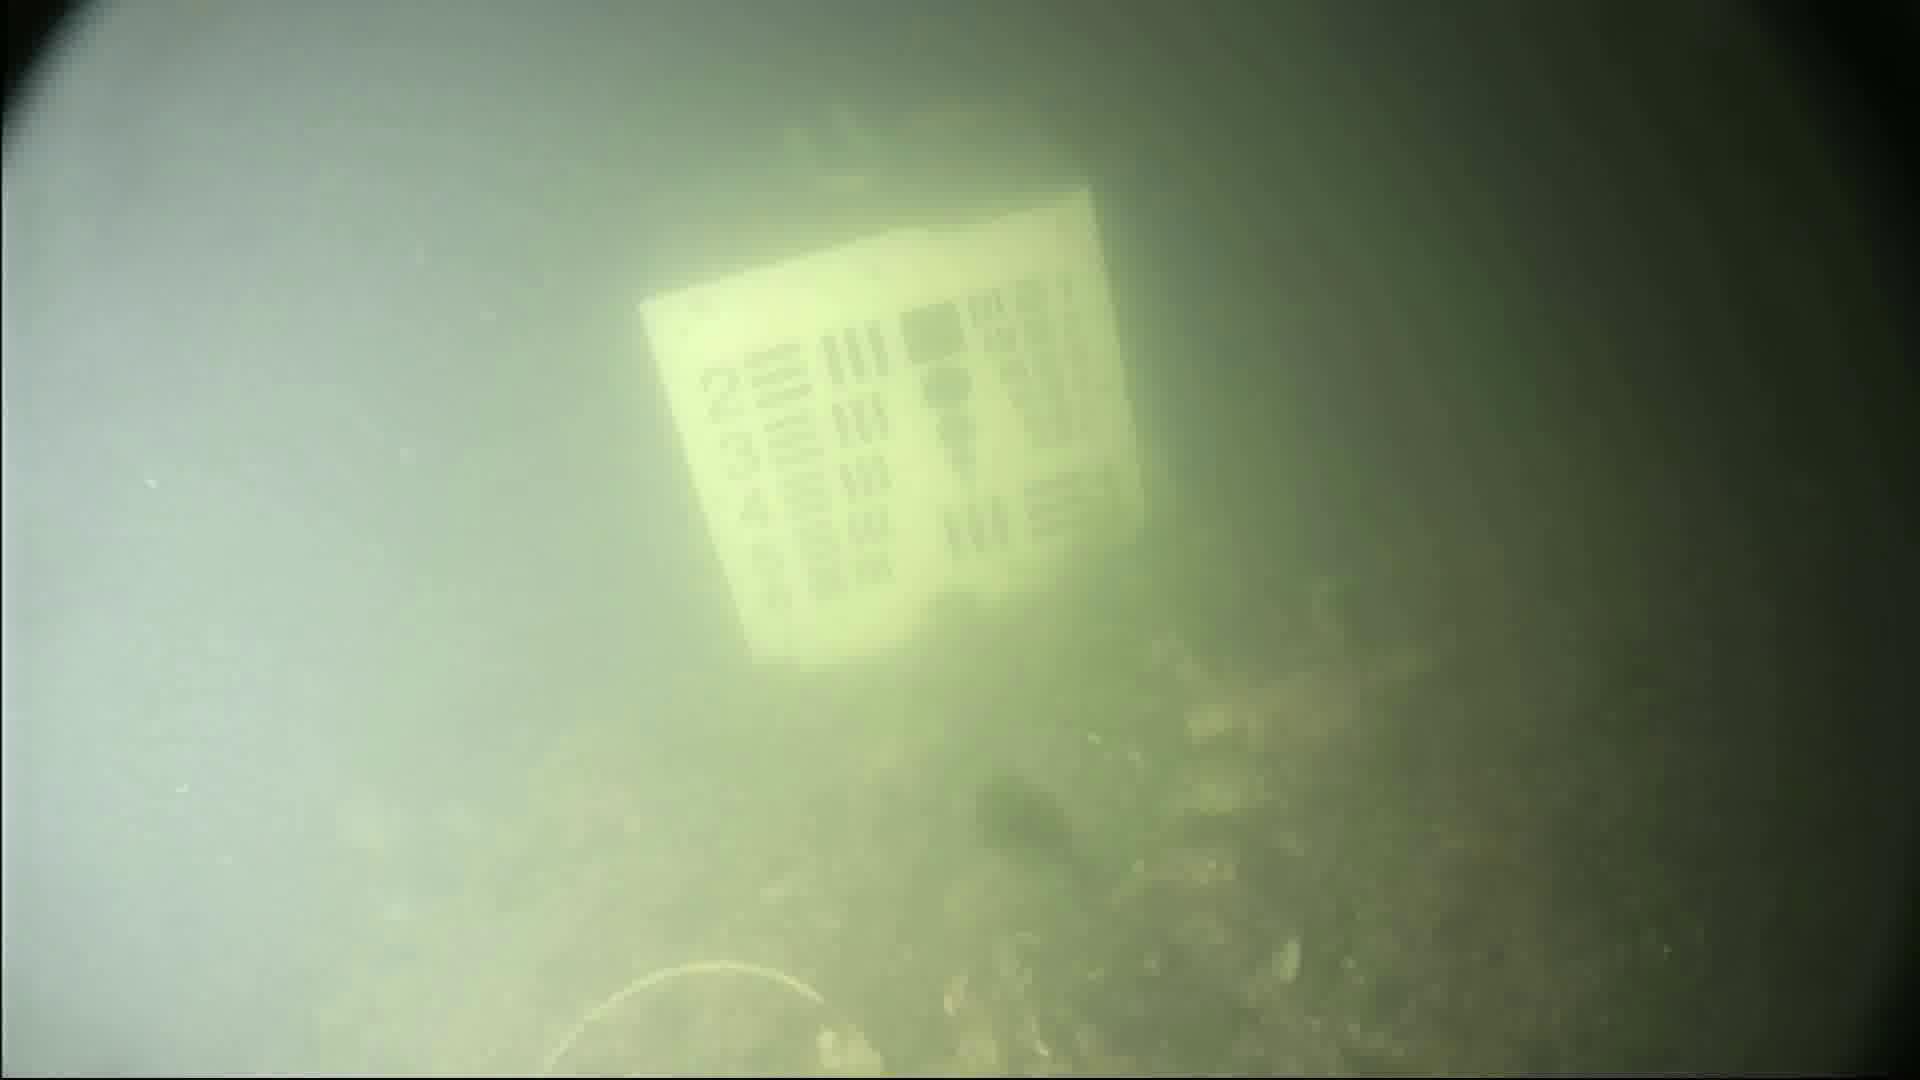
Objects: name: crab